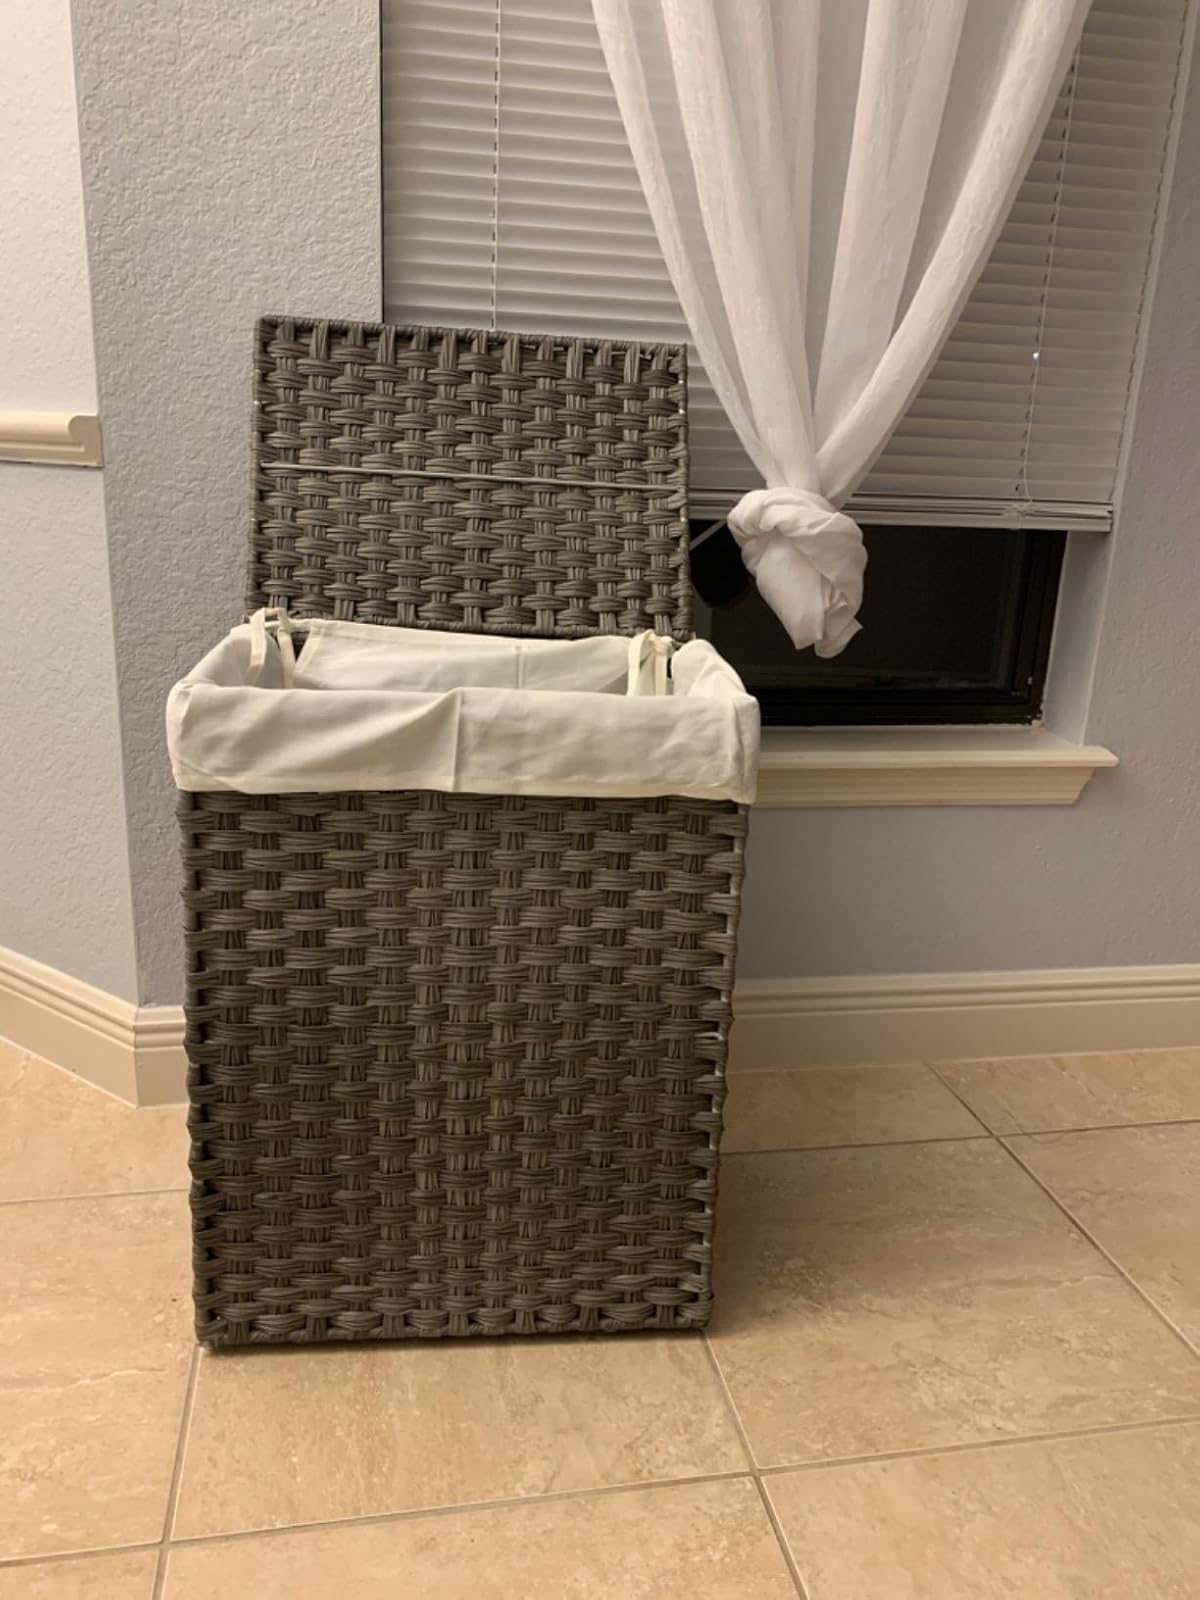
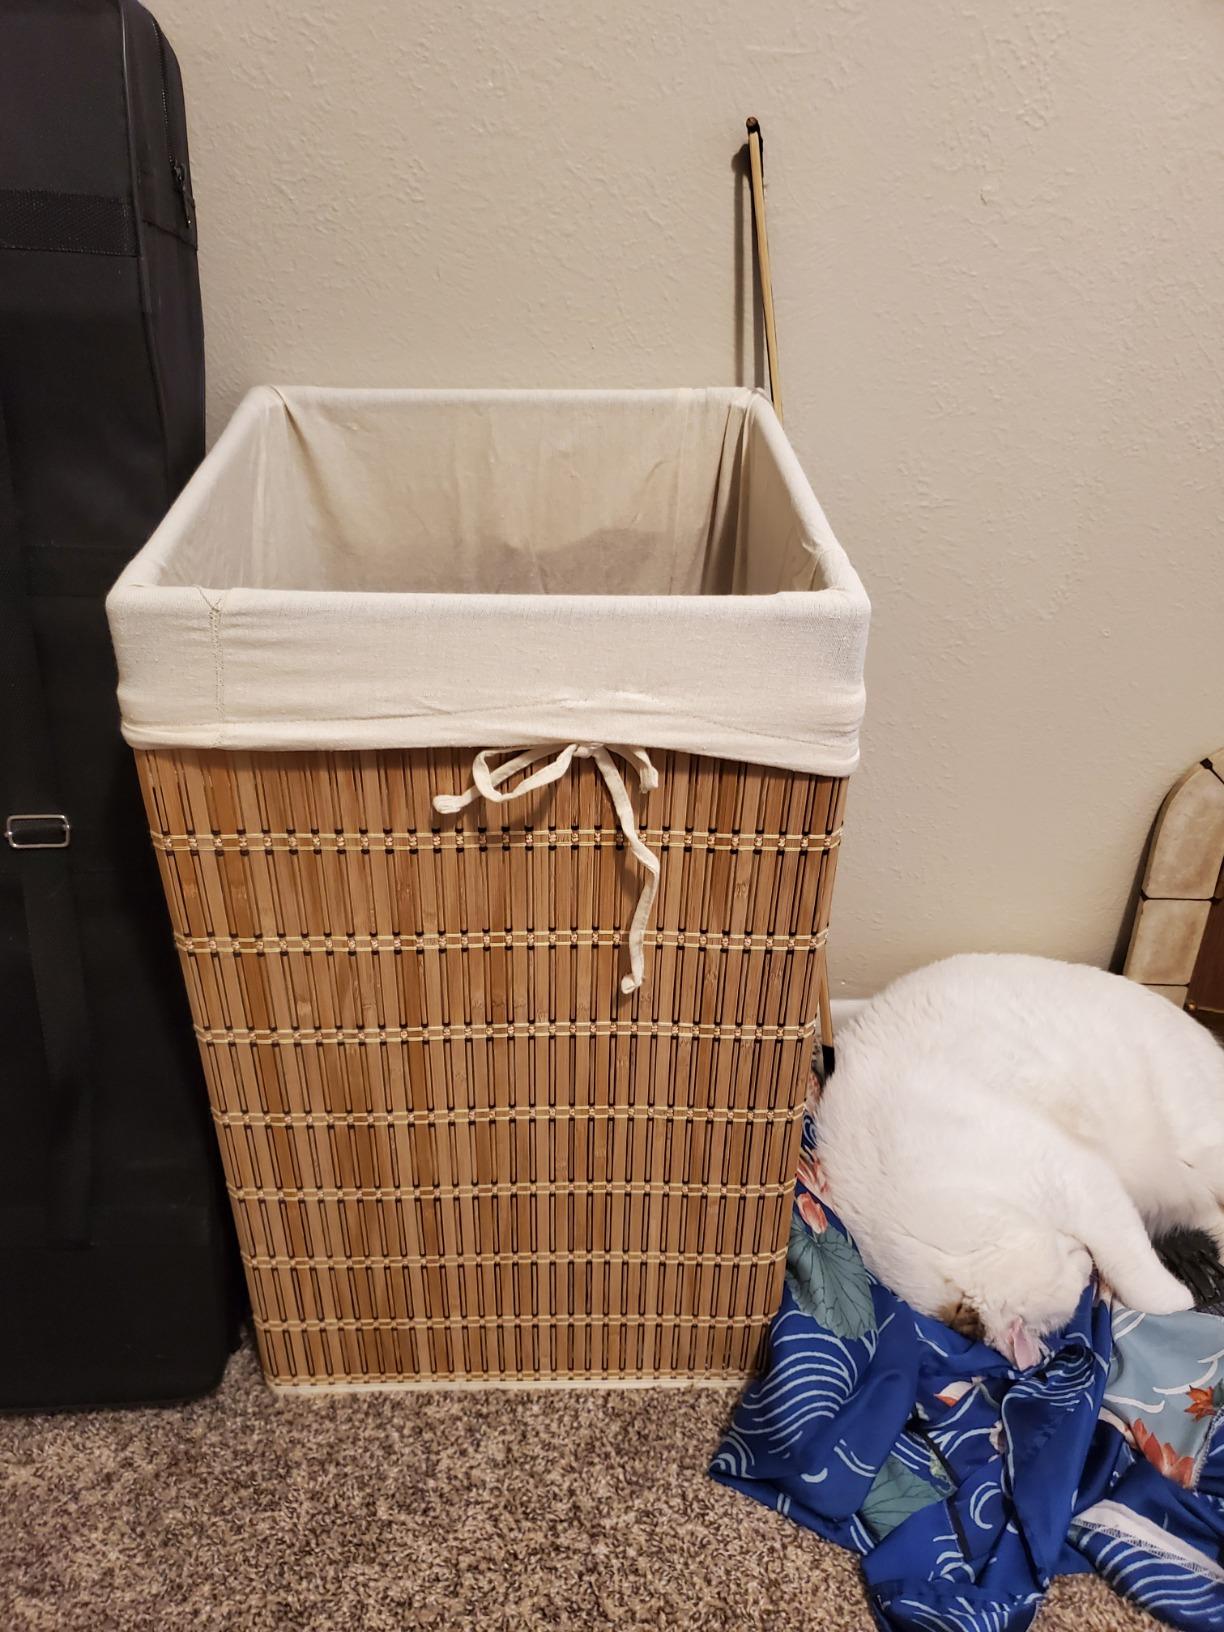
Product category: items_hamper
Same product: no